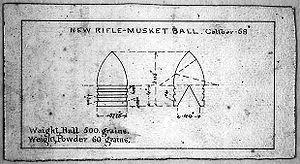
La balle Minié est un type de balle de fusil à chargement par la bouche. Ce projectile diffère de la balle sphérique par sa forme en ogive et le fait qu'il s'incruste dans les rayures du canon et est donc stabilisé par la rapide rotation qui lui est imprimée pendant son trajet dans le canon. La balle Minié est dénommée ainsi d'après le nom de son codéveloppeur, Claude Étienne Minié, inventeur du fusil Minié. Elle s'est fait connaître lors de la guerre de Crimée et de la guerre de Sécession.